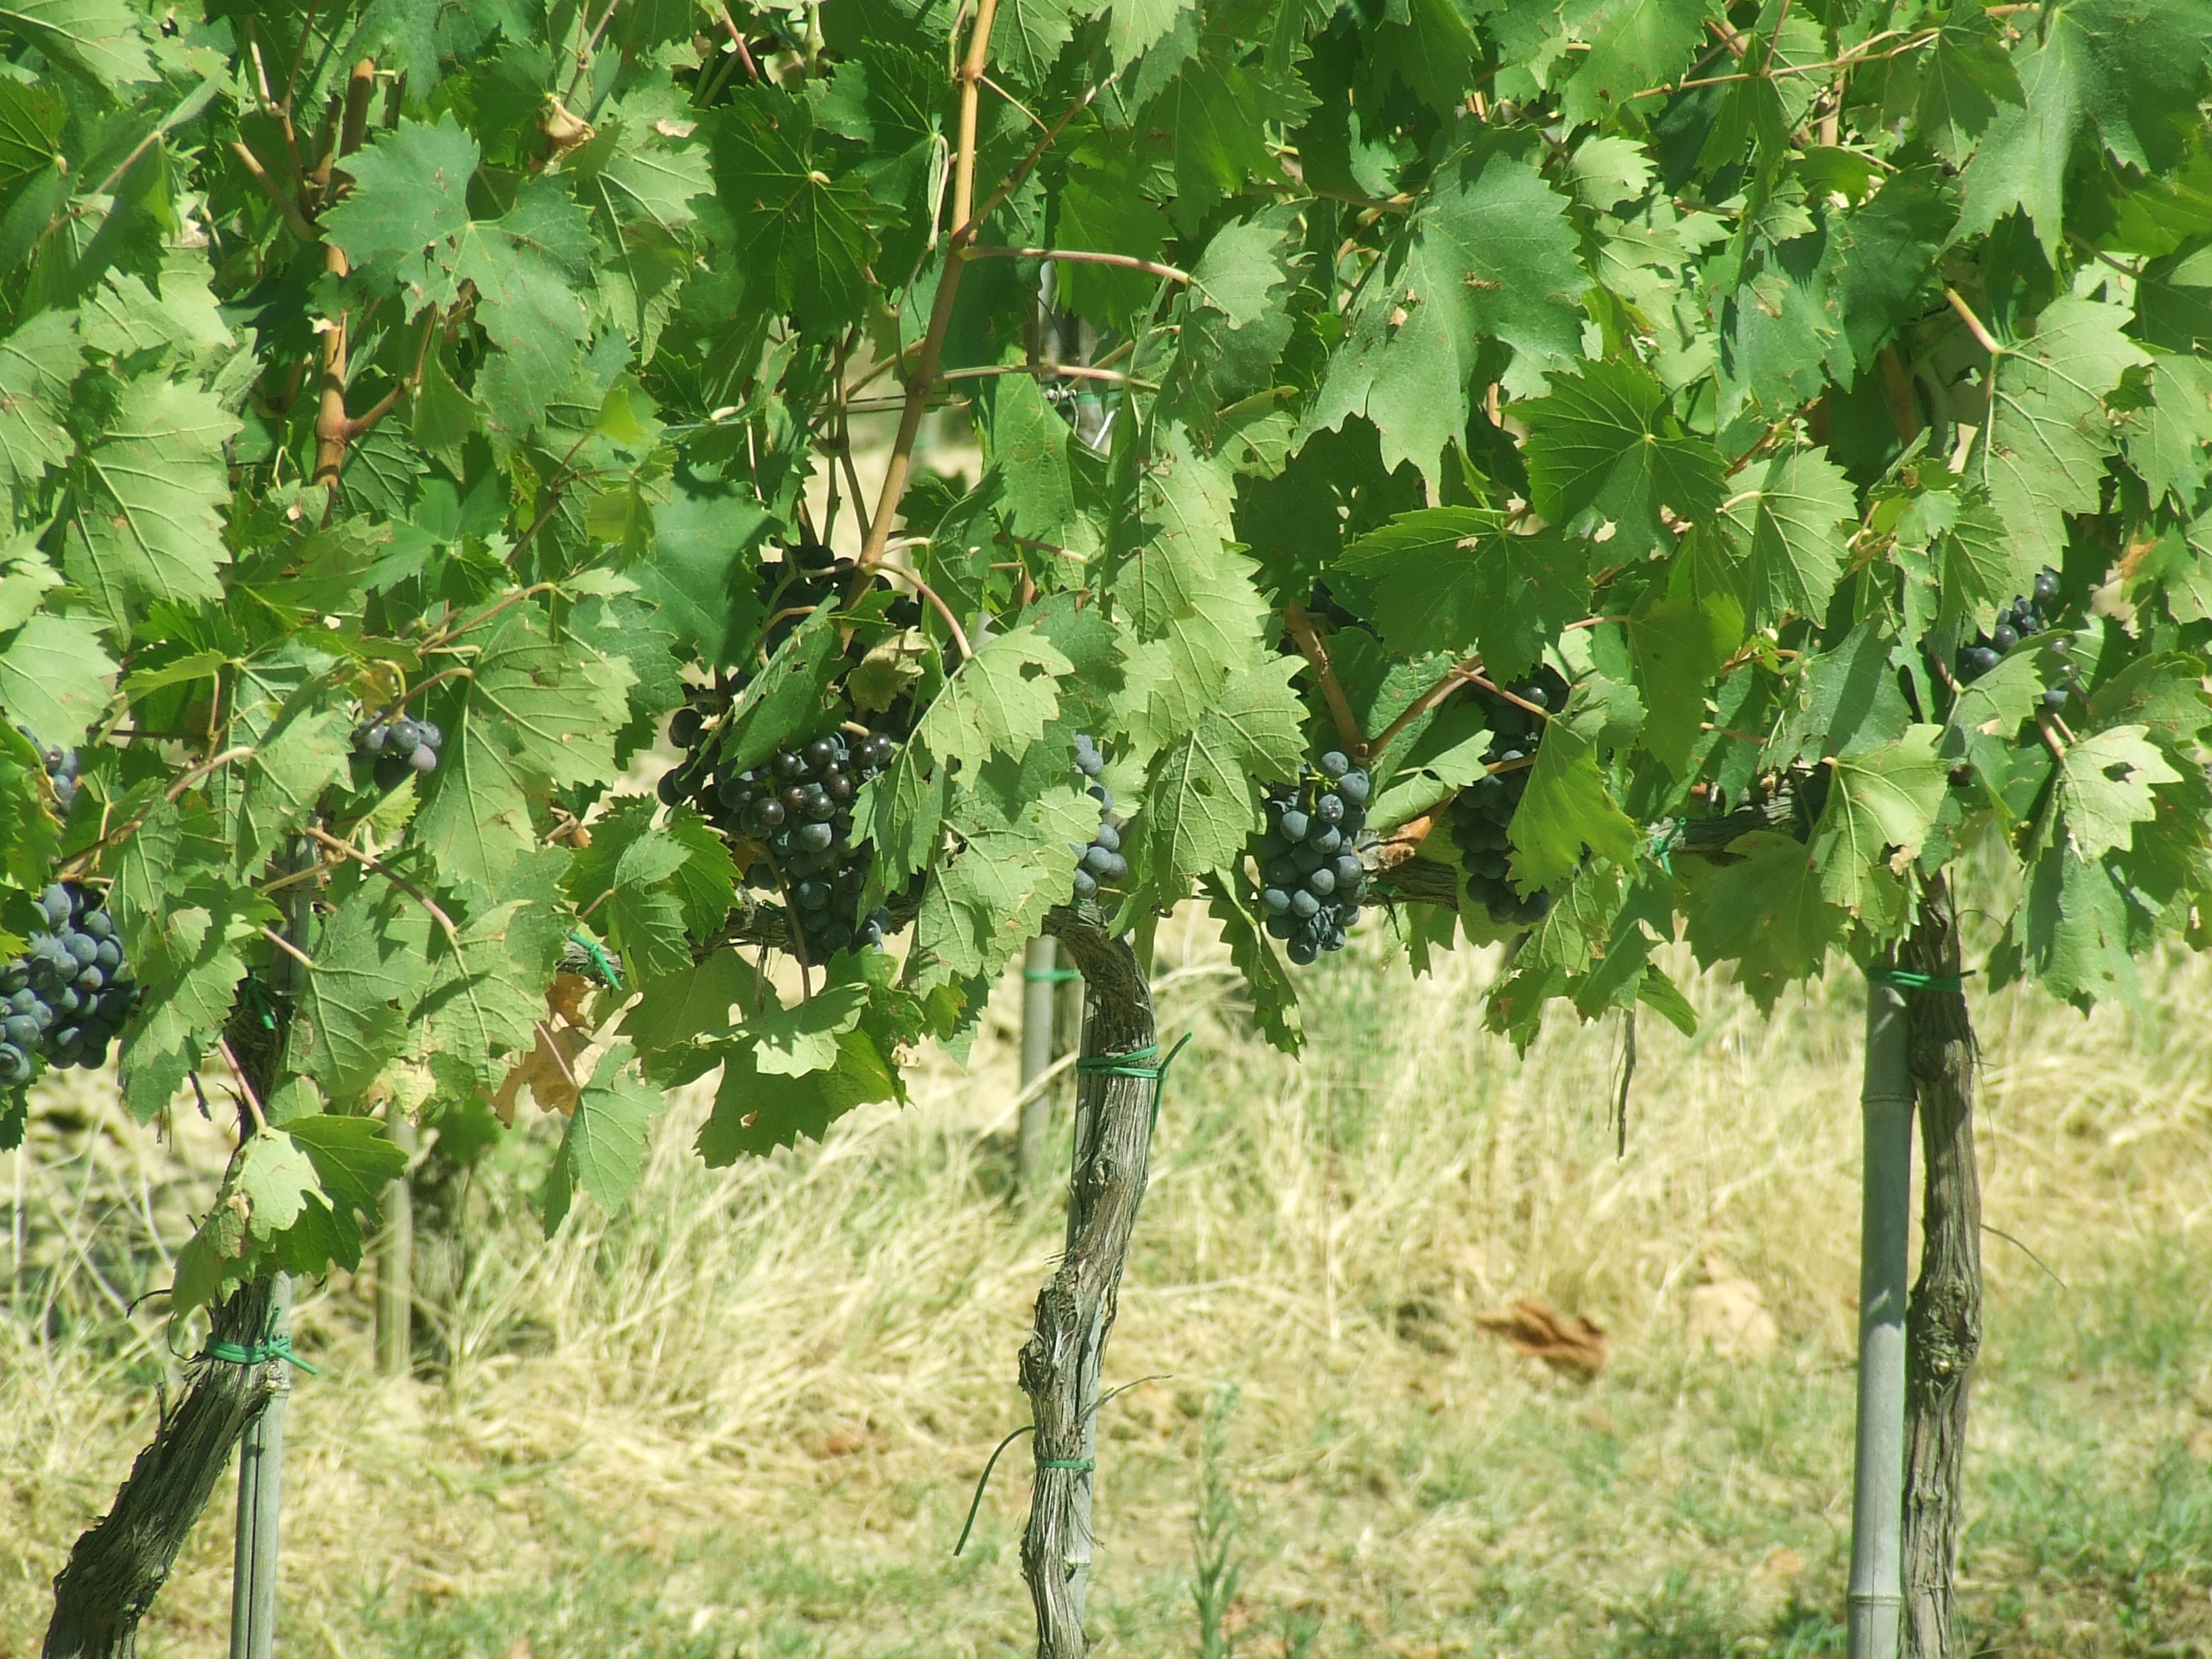
tree, nature, plant, grape, vineyard, fruit, food, produce, agriculture, shrub, grapes, flowering plant, vitis, land plant, grapevine family